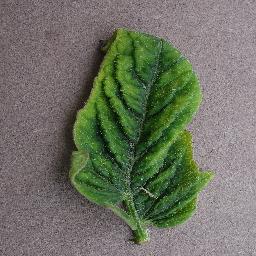
Label: Tomato___Tomato_Yellow_Leaf_Curl_Virus